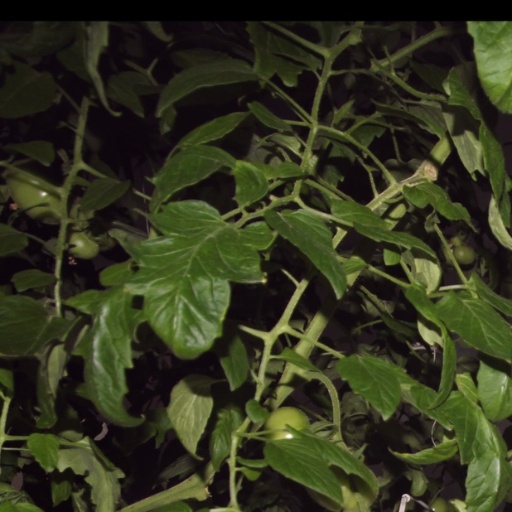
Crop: tomato